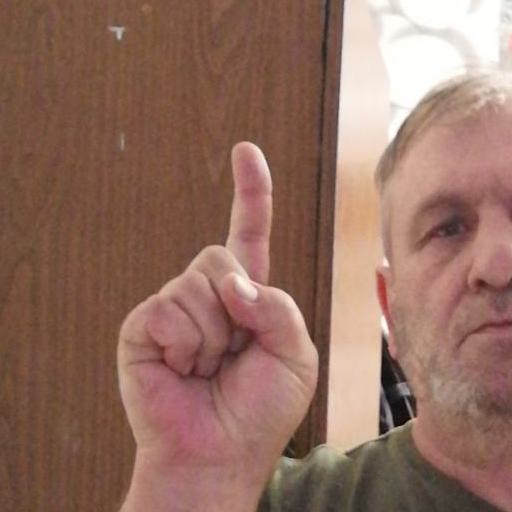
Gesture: one